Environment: real
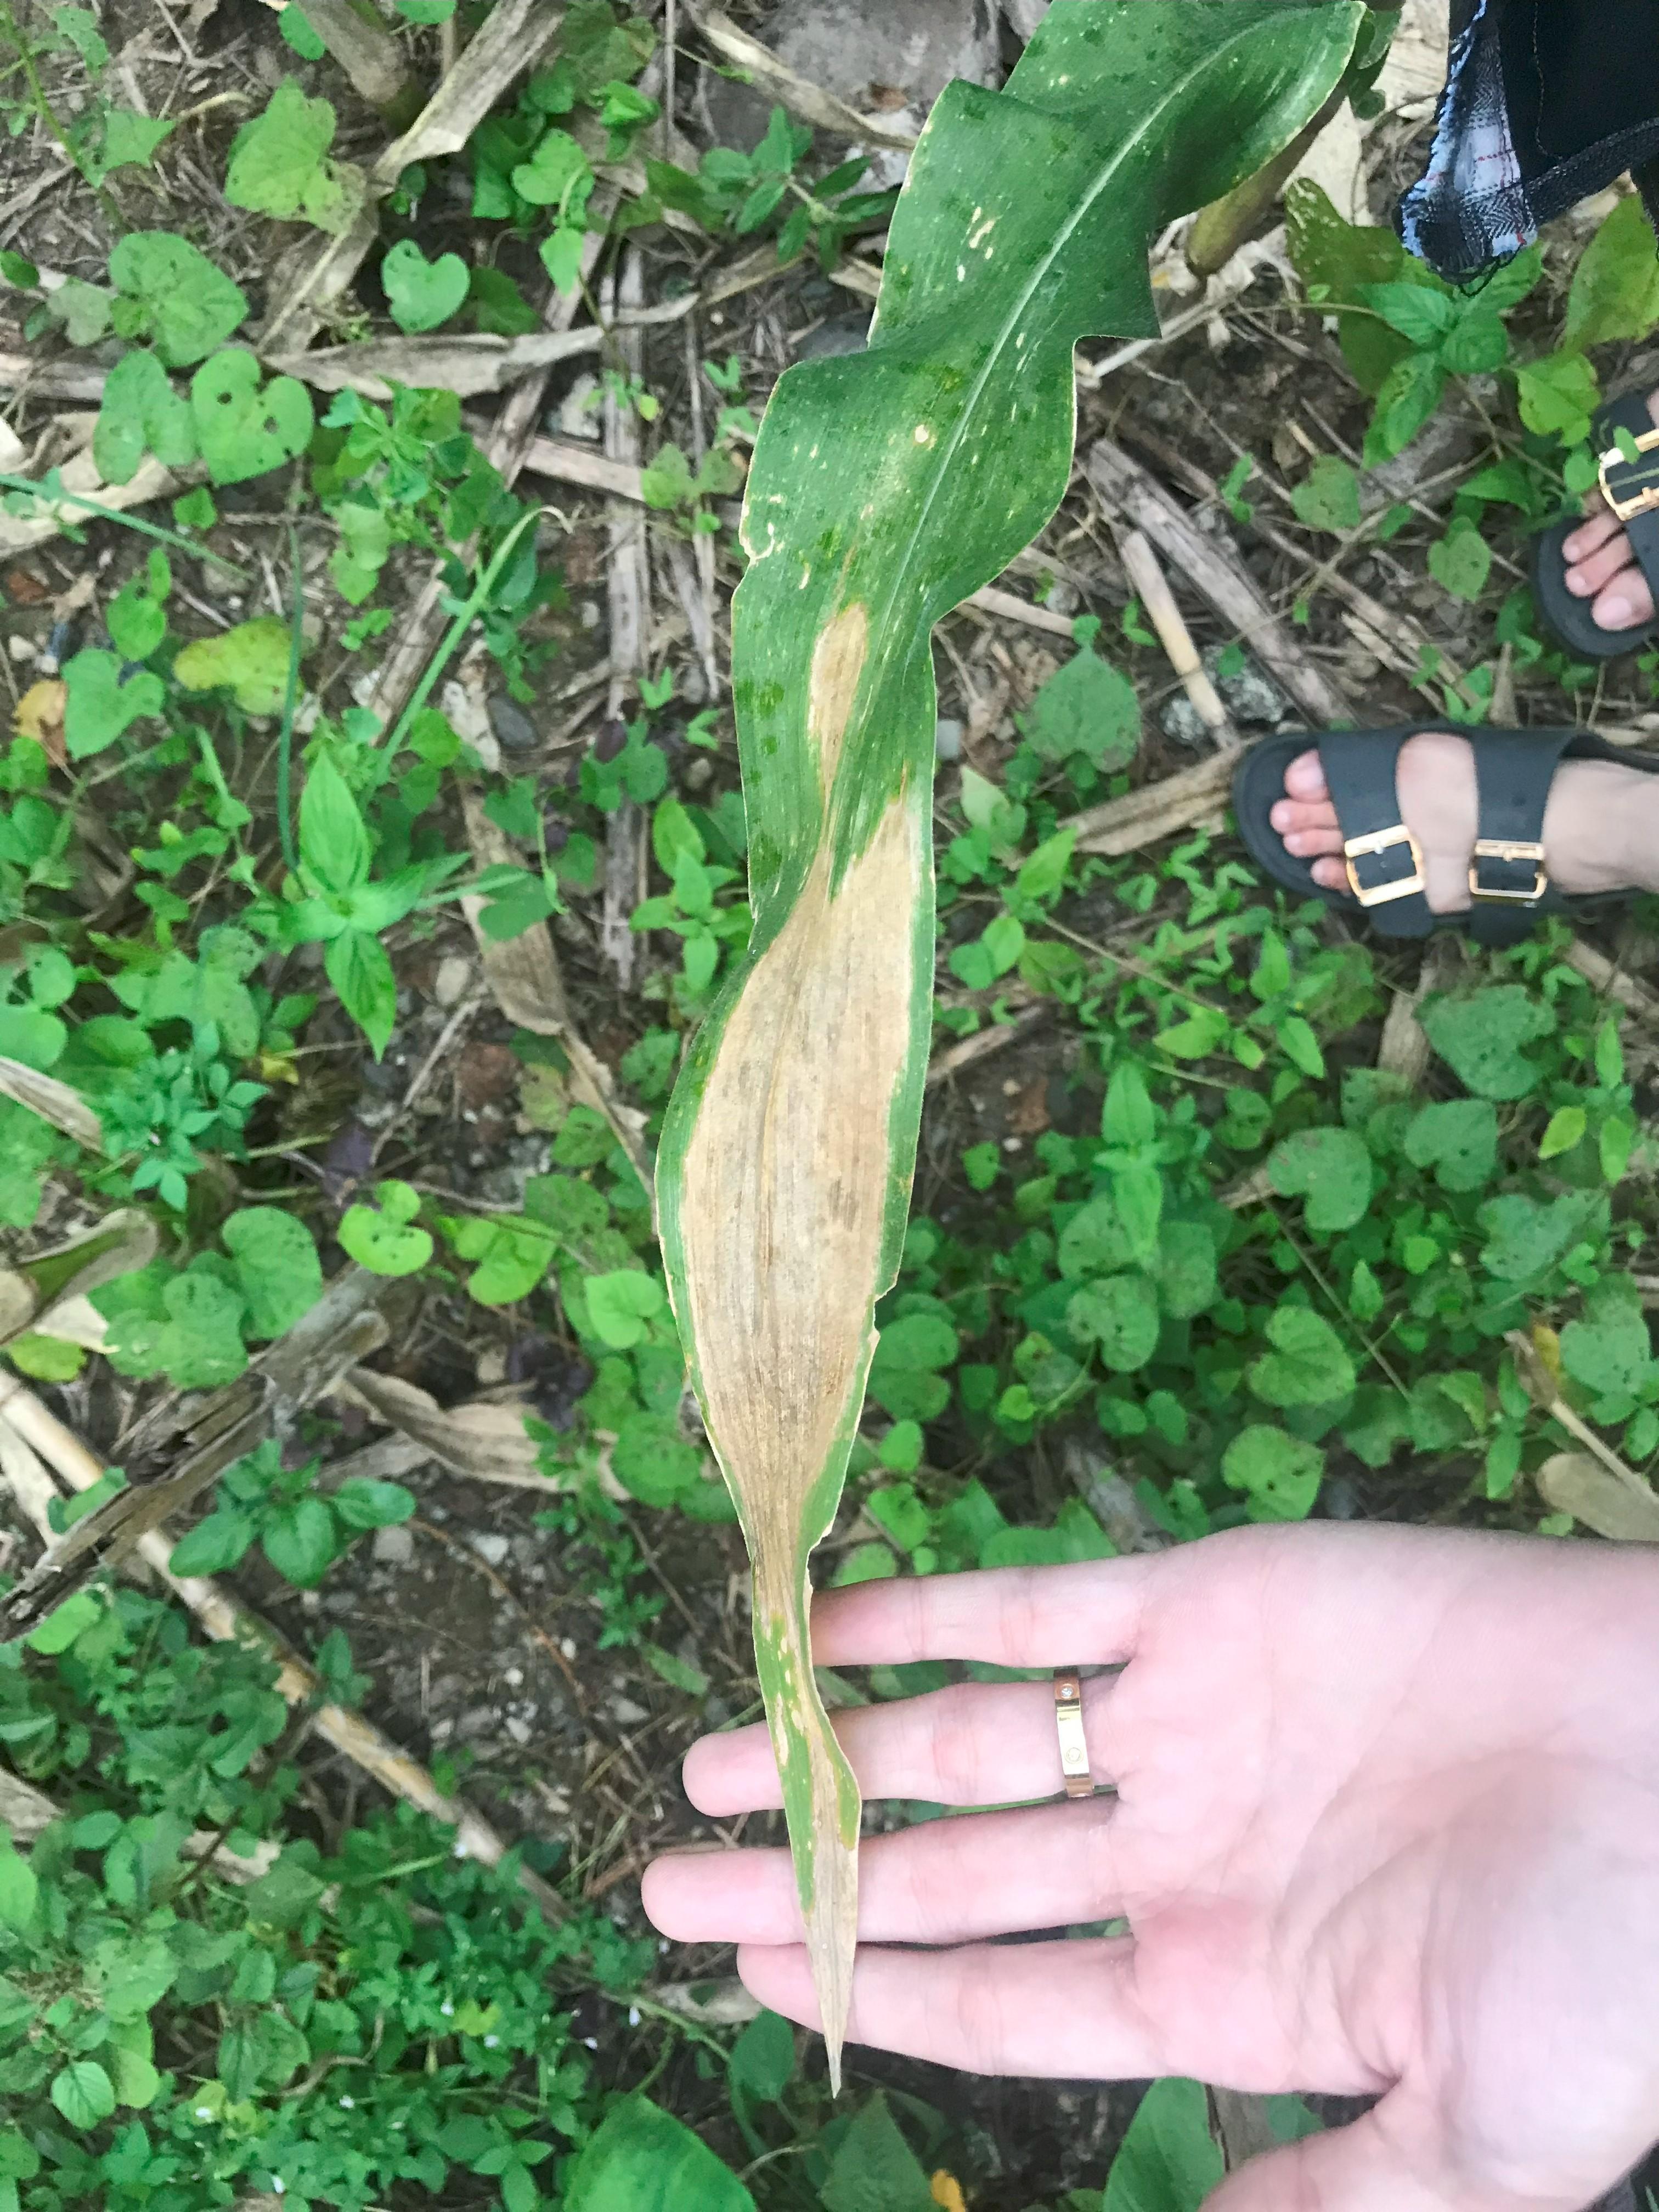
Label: nitrogen_deficiency